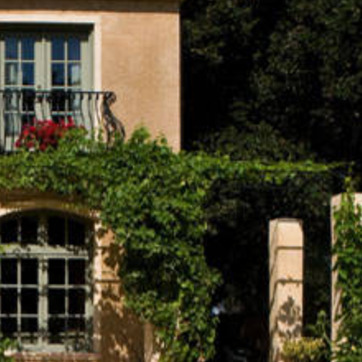
Material: foliage